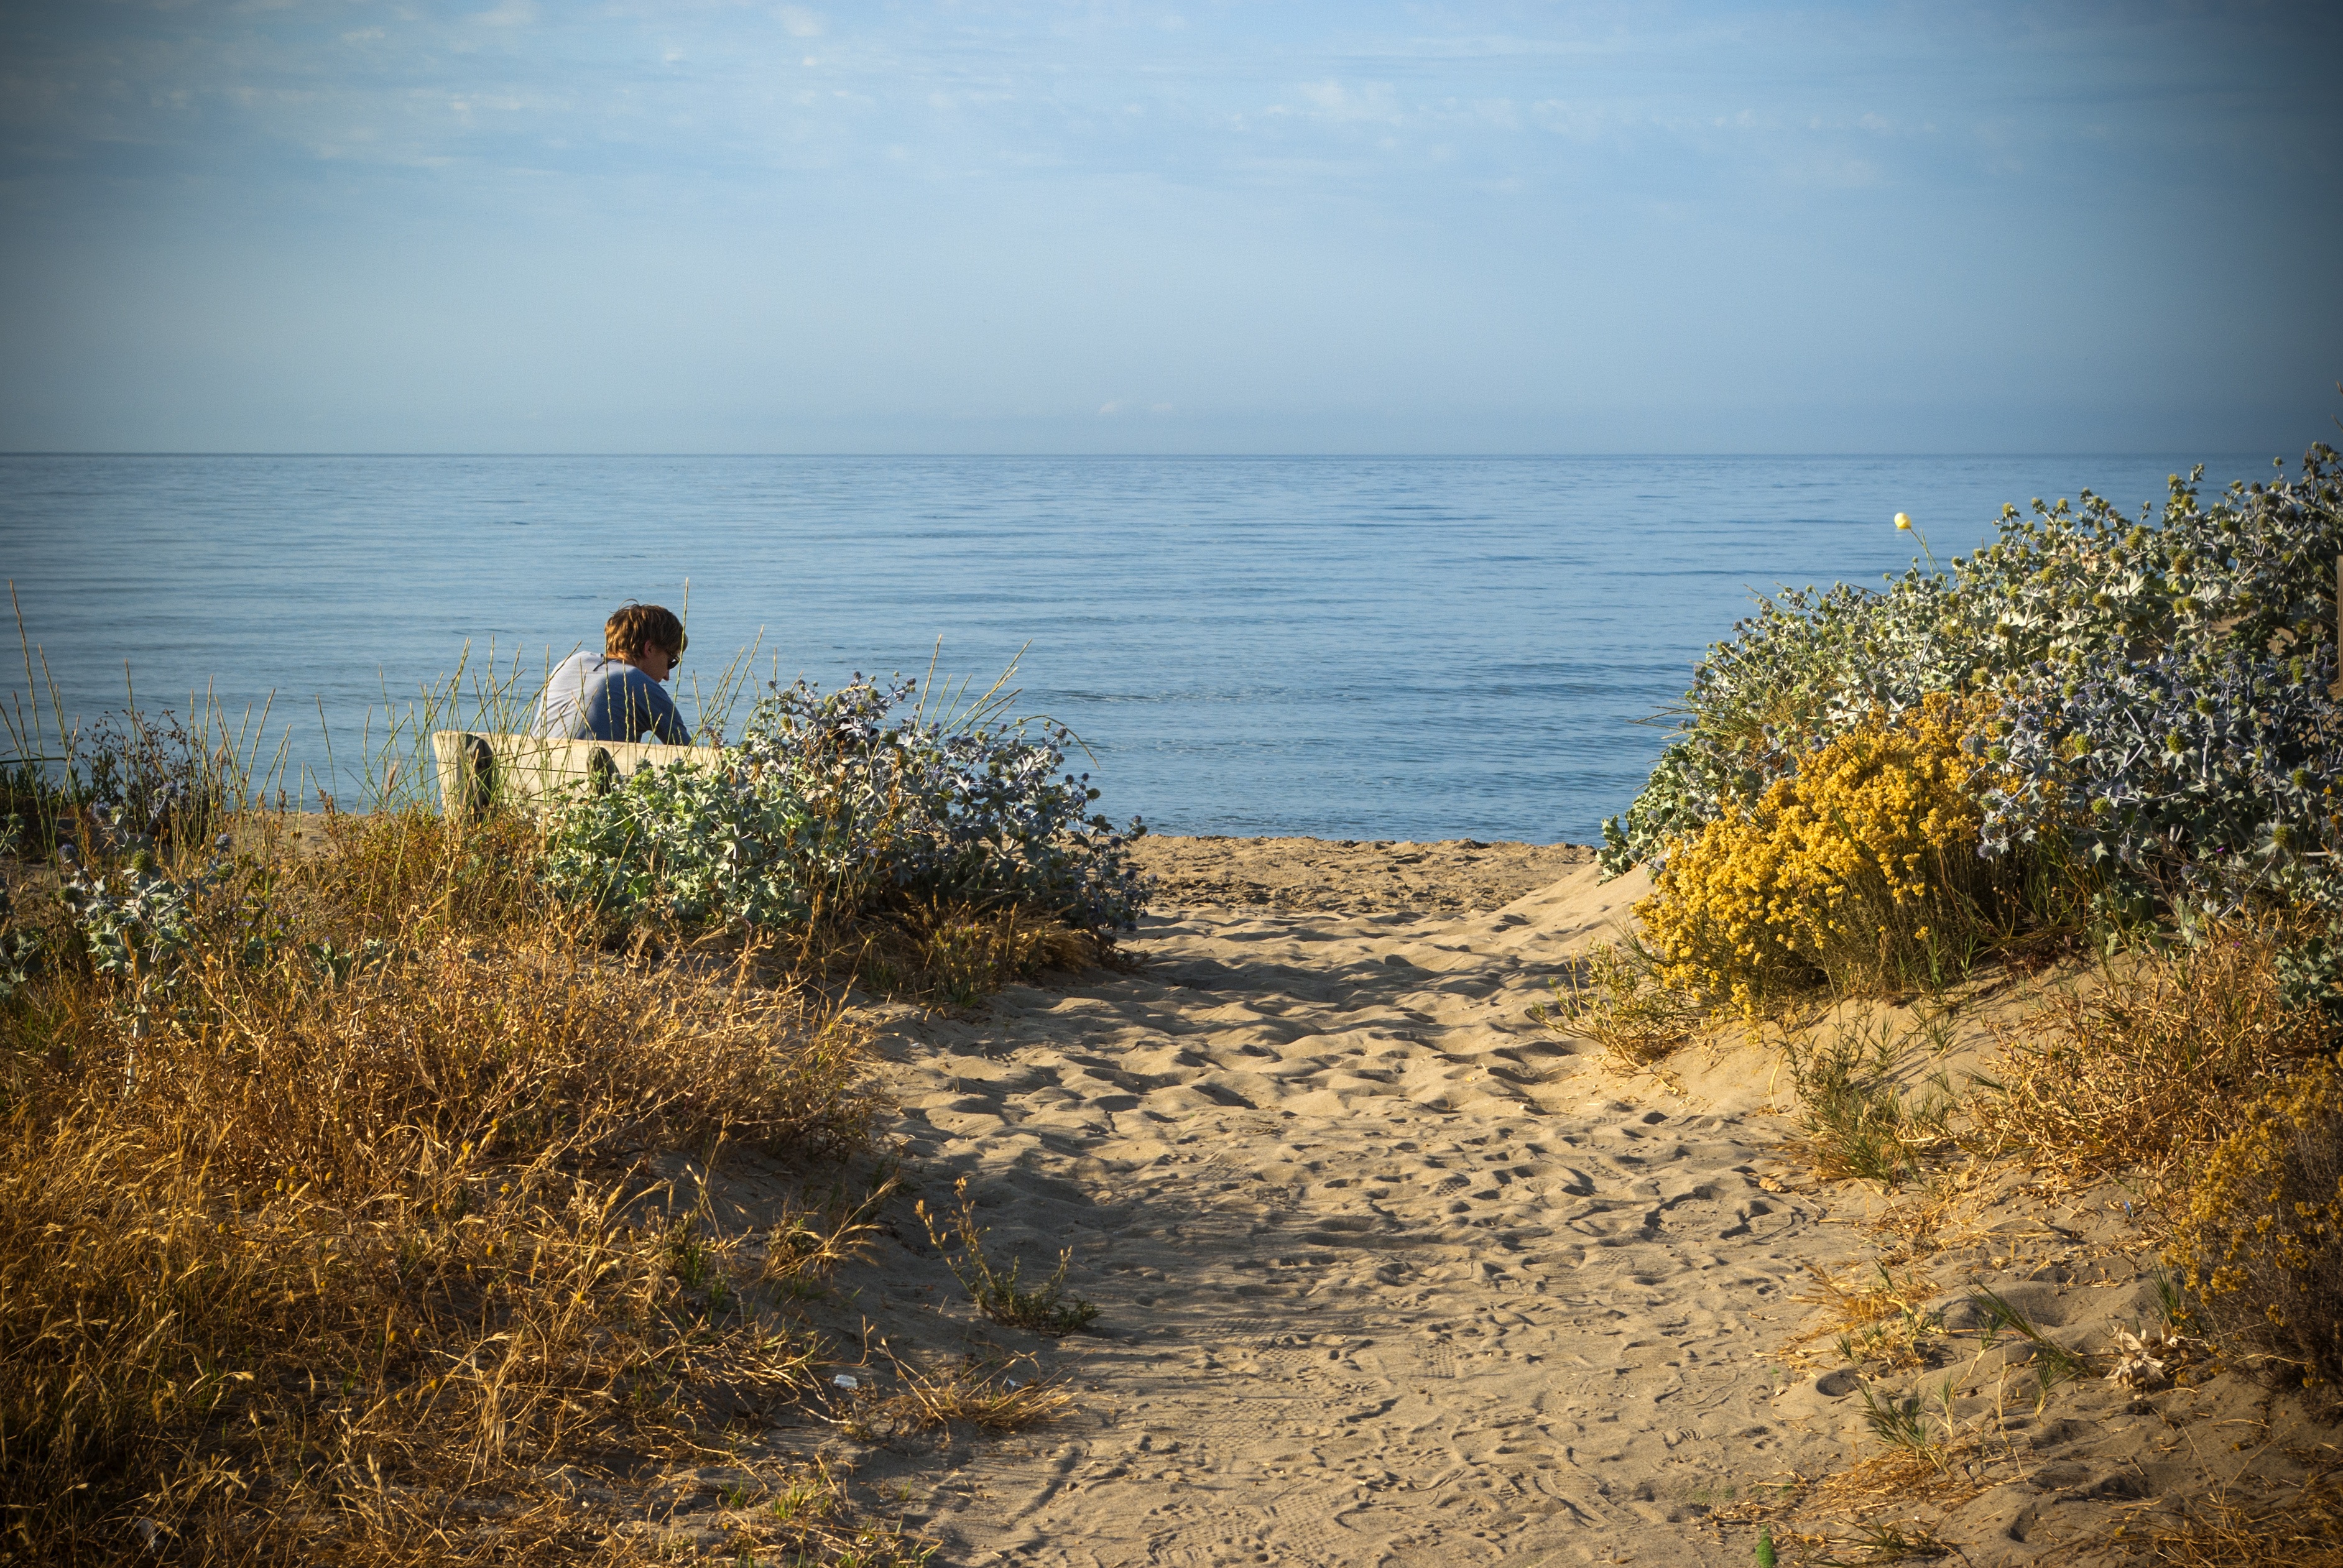
beach, landscape, sea, coast, water, nature, sand, rock, ocean, horizon, sky, sunset, sunlight, morning, shore, wave, cliff, love, holiday, bay, romance, romantic, blue, terrain, zen, body of water, sunny, bank, women, single, patience, habitat, hold on, stealth, soledad, bella, grooms, menopause, waiting for you, natural environment